Osmium compounds

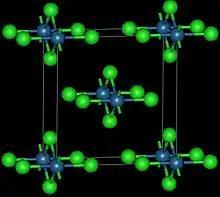
The structure of osmium tetrachloride (green = chlorine, blue = osmium

Osmium tetrachloride exists in two crystalline forms, and is used to prepare other osmium complexes. It was first reported in 1909 as the product of chlorination of osmium metal.